North Patterson Street Historic District

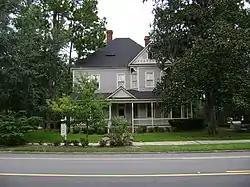

The North Patterson Street Historic District is a historic district of 14 "grand homes" on North Patterson Street in Valdosta, Georgia. It was listed on the National Register of Historic Places in 1984.